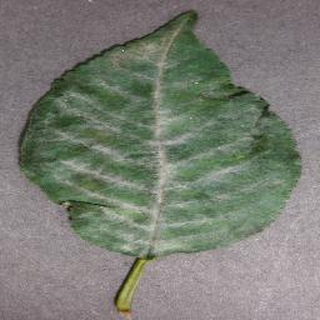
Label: cherry_powdery_mildew